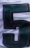
Number: 5